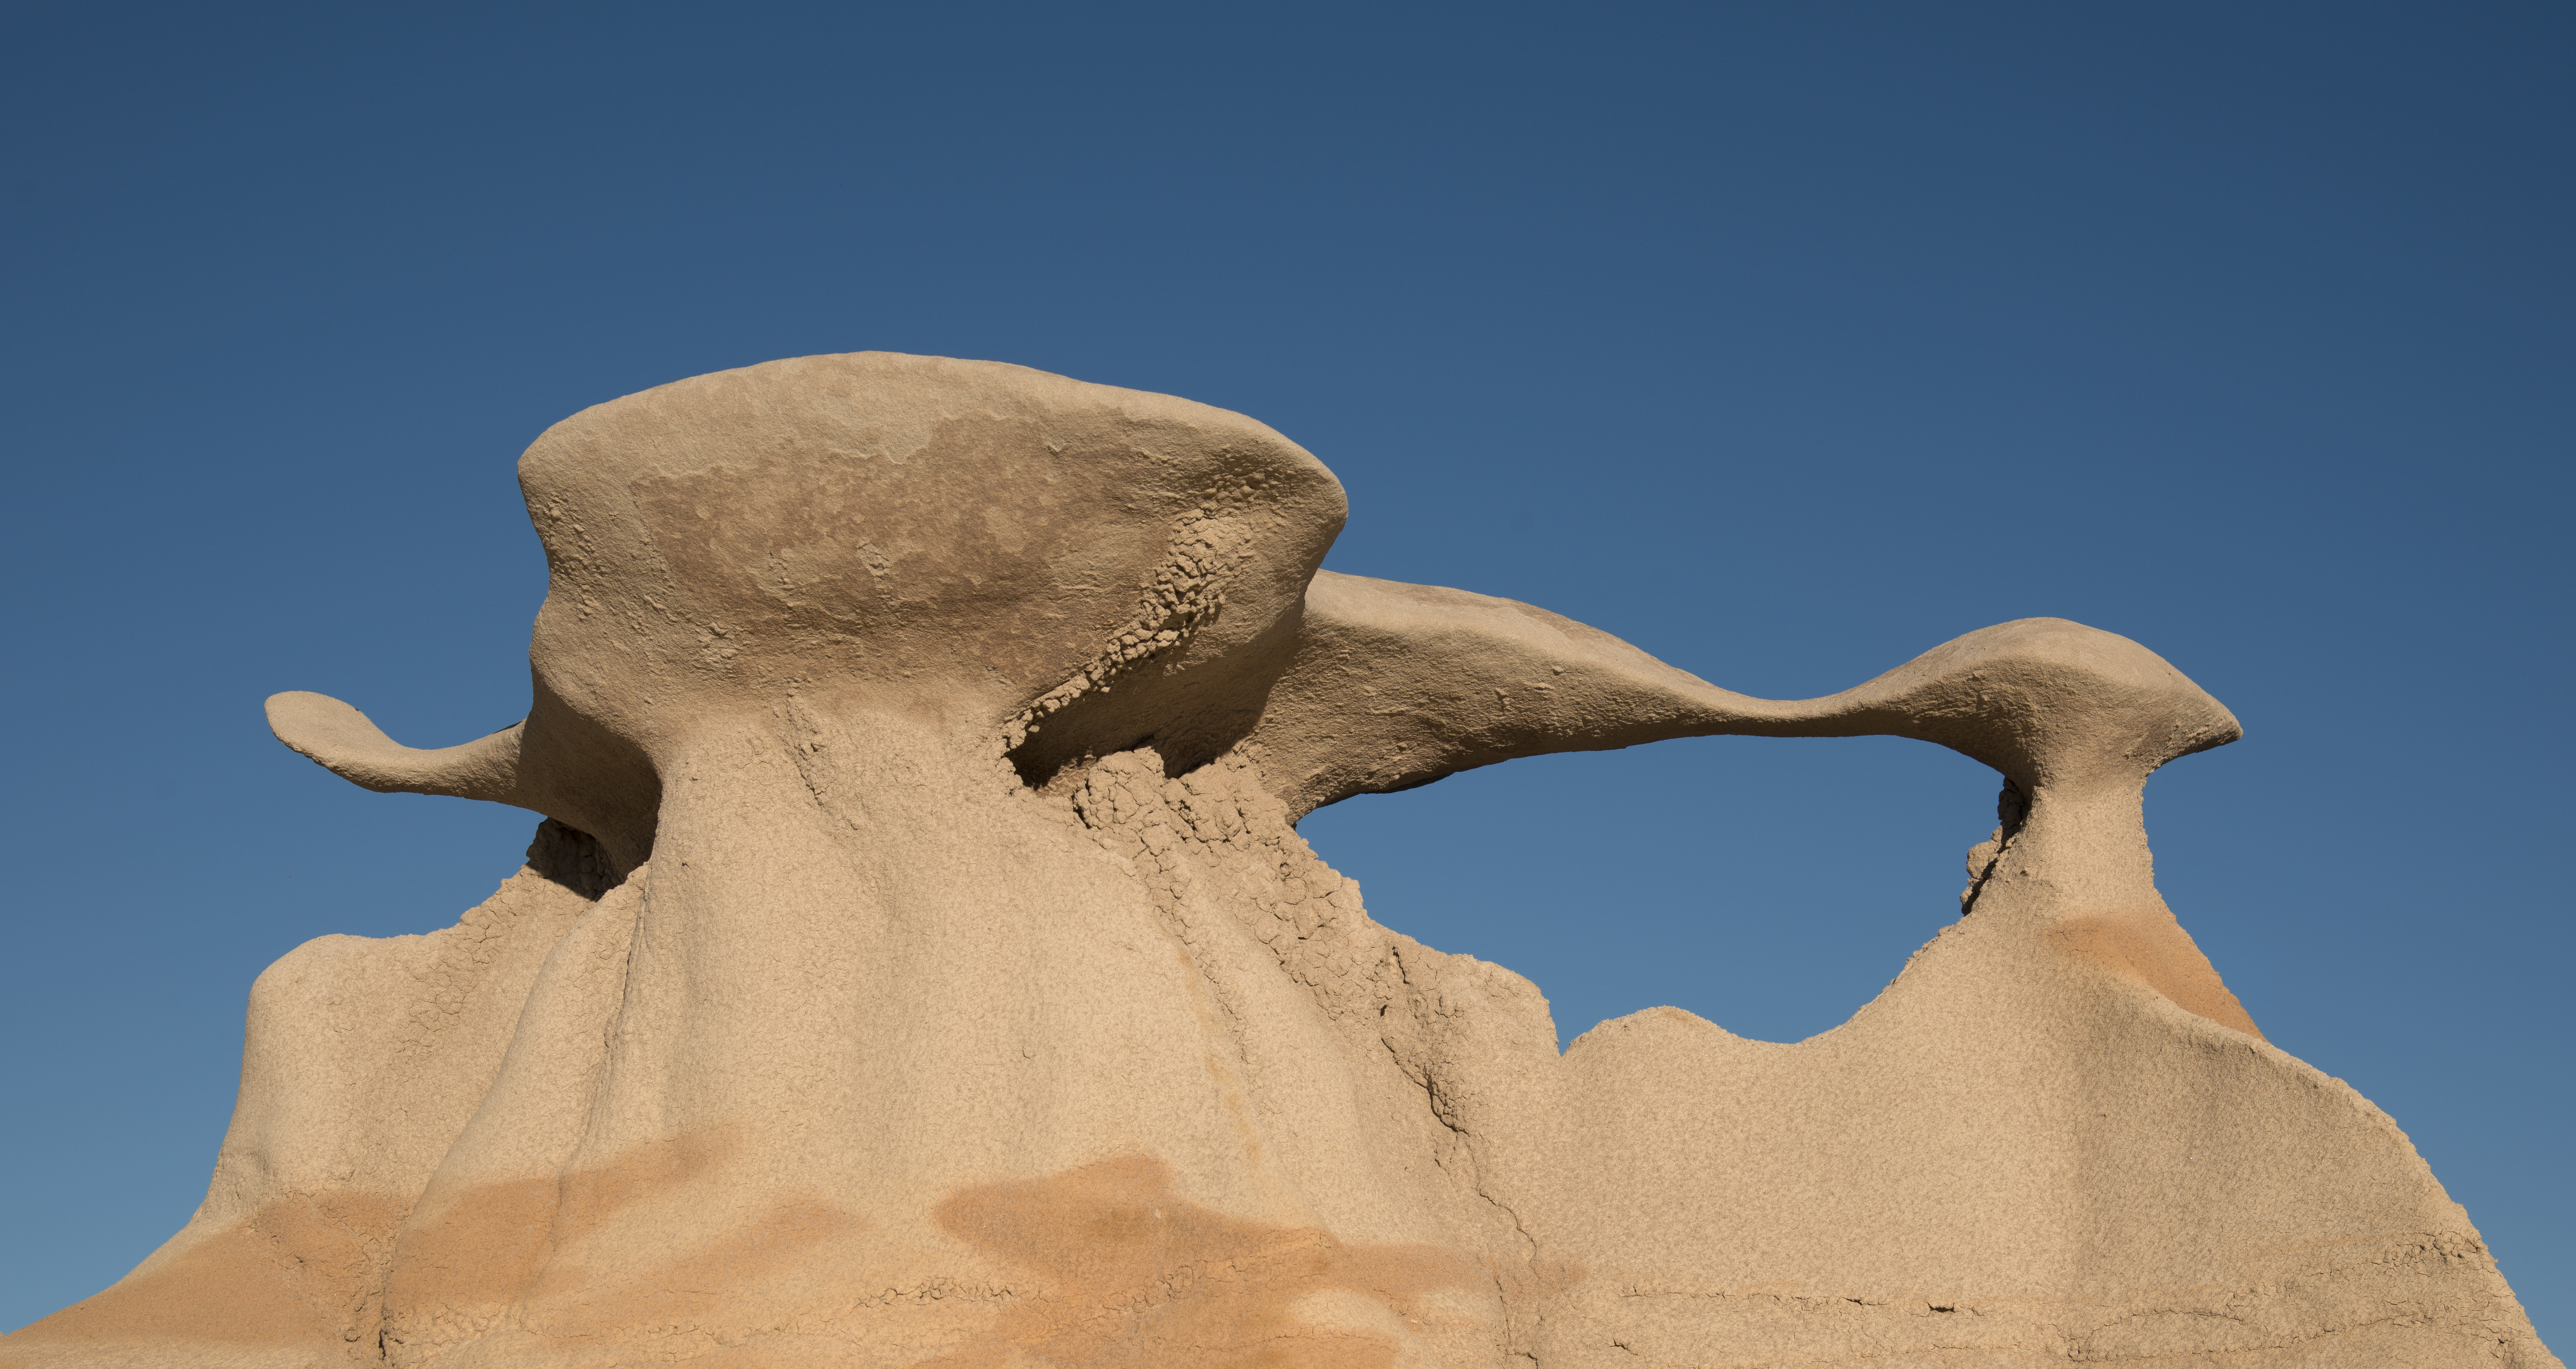
sand, rock, monument, statue, material, sculpture, art, temple, hoodoos, nikond800e, newmexico, bisti, naturalsculpture, hummingbirdandflower, ancient history